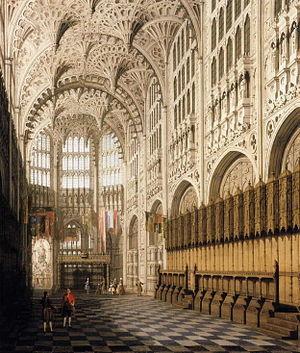
Les Standards de Westminster sont un regroupement de documents rédigés lors de l’assemblée de Westminster qui a eu lieu de 1643 à 1649. Dans ceux-ci, on retrouve la Confession de foi de Westminster, le Petit catéchisme de Westminster, le Grand catéchisme de Westminster, le Répertoire de Westminster, et la forme du gouvernement de l’Église presbytérienne. Ces documents représentent la doctrine et la politique des Églises presbytériennes anglaise et écossaise au XVIIᵉ siècle. Certains d’entre eux tel que la confession de Westminster, le Grand et le Petit catéchisme de Westminster ont été adoptés par plusieurs dénominations chrétiennes réformées et presbytériennes comme normes doctrinales.